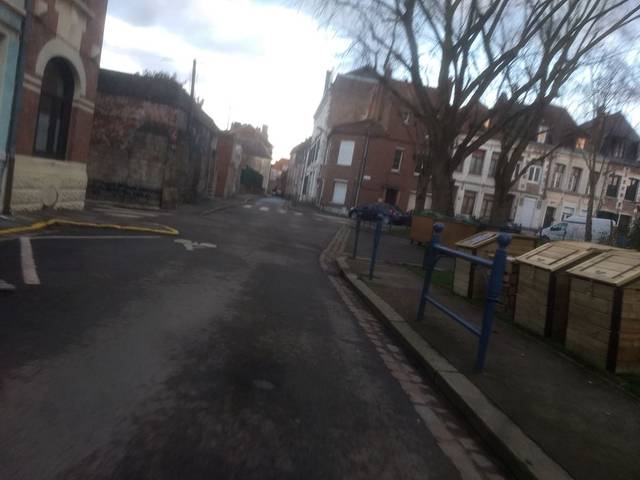
Region: France
Coordinates: 50.294, 2.779